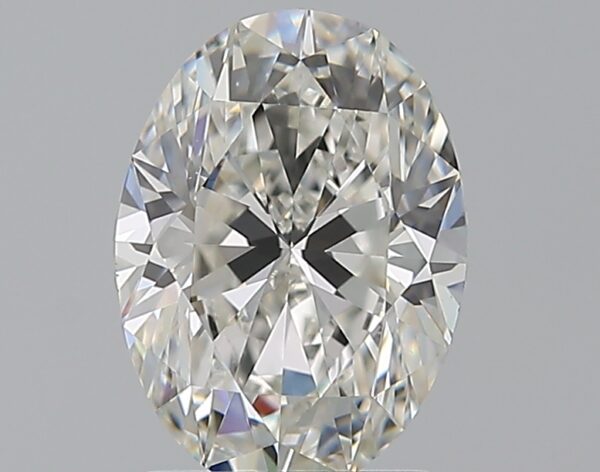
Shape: oval
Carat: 1.7
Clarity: VS1
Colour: G
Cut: VG
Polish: EX
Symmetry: EX
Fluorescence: N
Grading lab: GIA
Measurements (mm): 8.97 x 6.54 x 4.25